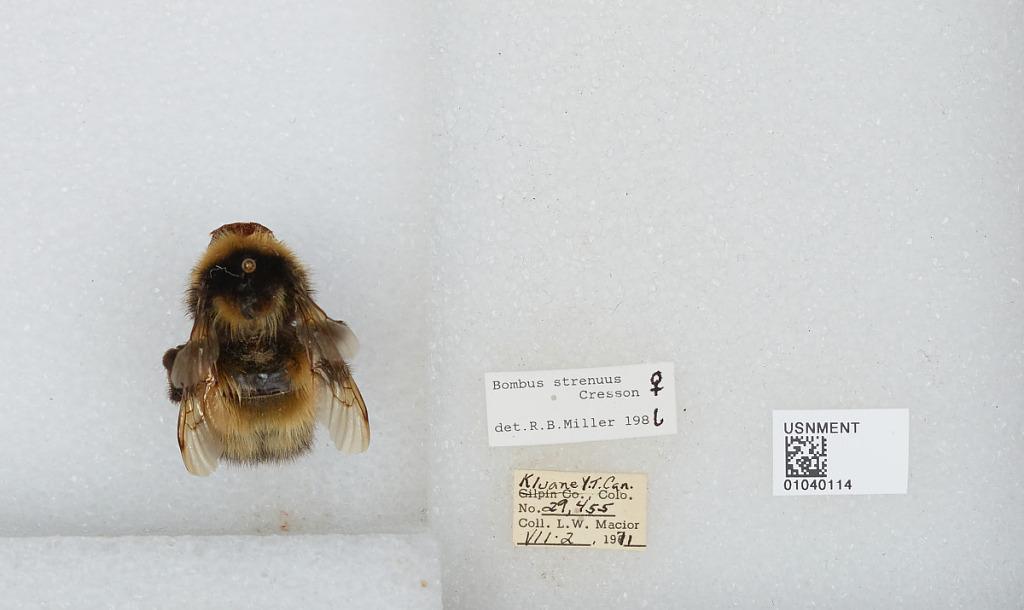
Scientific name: Bombus (Alpinobombus) neoboreus Sladen
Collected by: L. Macior
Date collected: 1971-7-2
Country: Canada
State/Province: Yukon Territory
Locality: Kluane
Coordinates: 60.75, -139.5
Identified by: Miller, R. B.